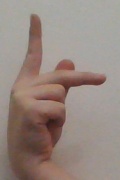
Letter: dha